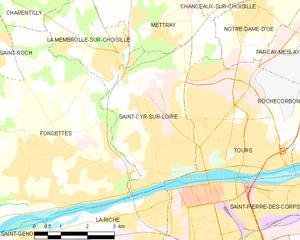
Saint-Cyr-sur-Loire est une commune française située dans le département d'Indre-et-Loire en région Centre-Val de Loire. Elle borde la ville de Tours et se place sur la rive droite de la Loire.